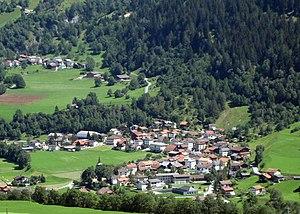
Zillis-Reischen est une commune suisse du canton des Grisons, située dans la région de Viamala.
Zillis est un village et une ancienne commune du canton des Grisons, en Suisse.